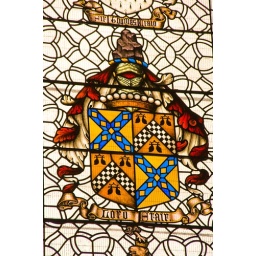
Stained glass window in Parliament House, Edinburgh Doors Open Day 2007